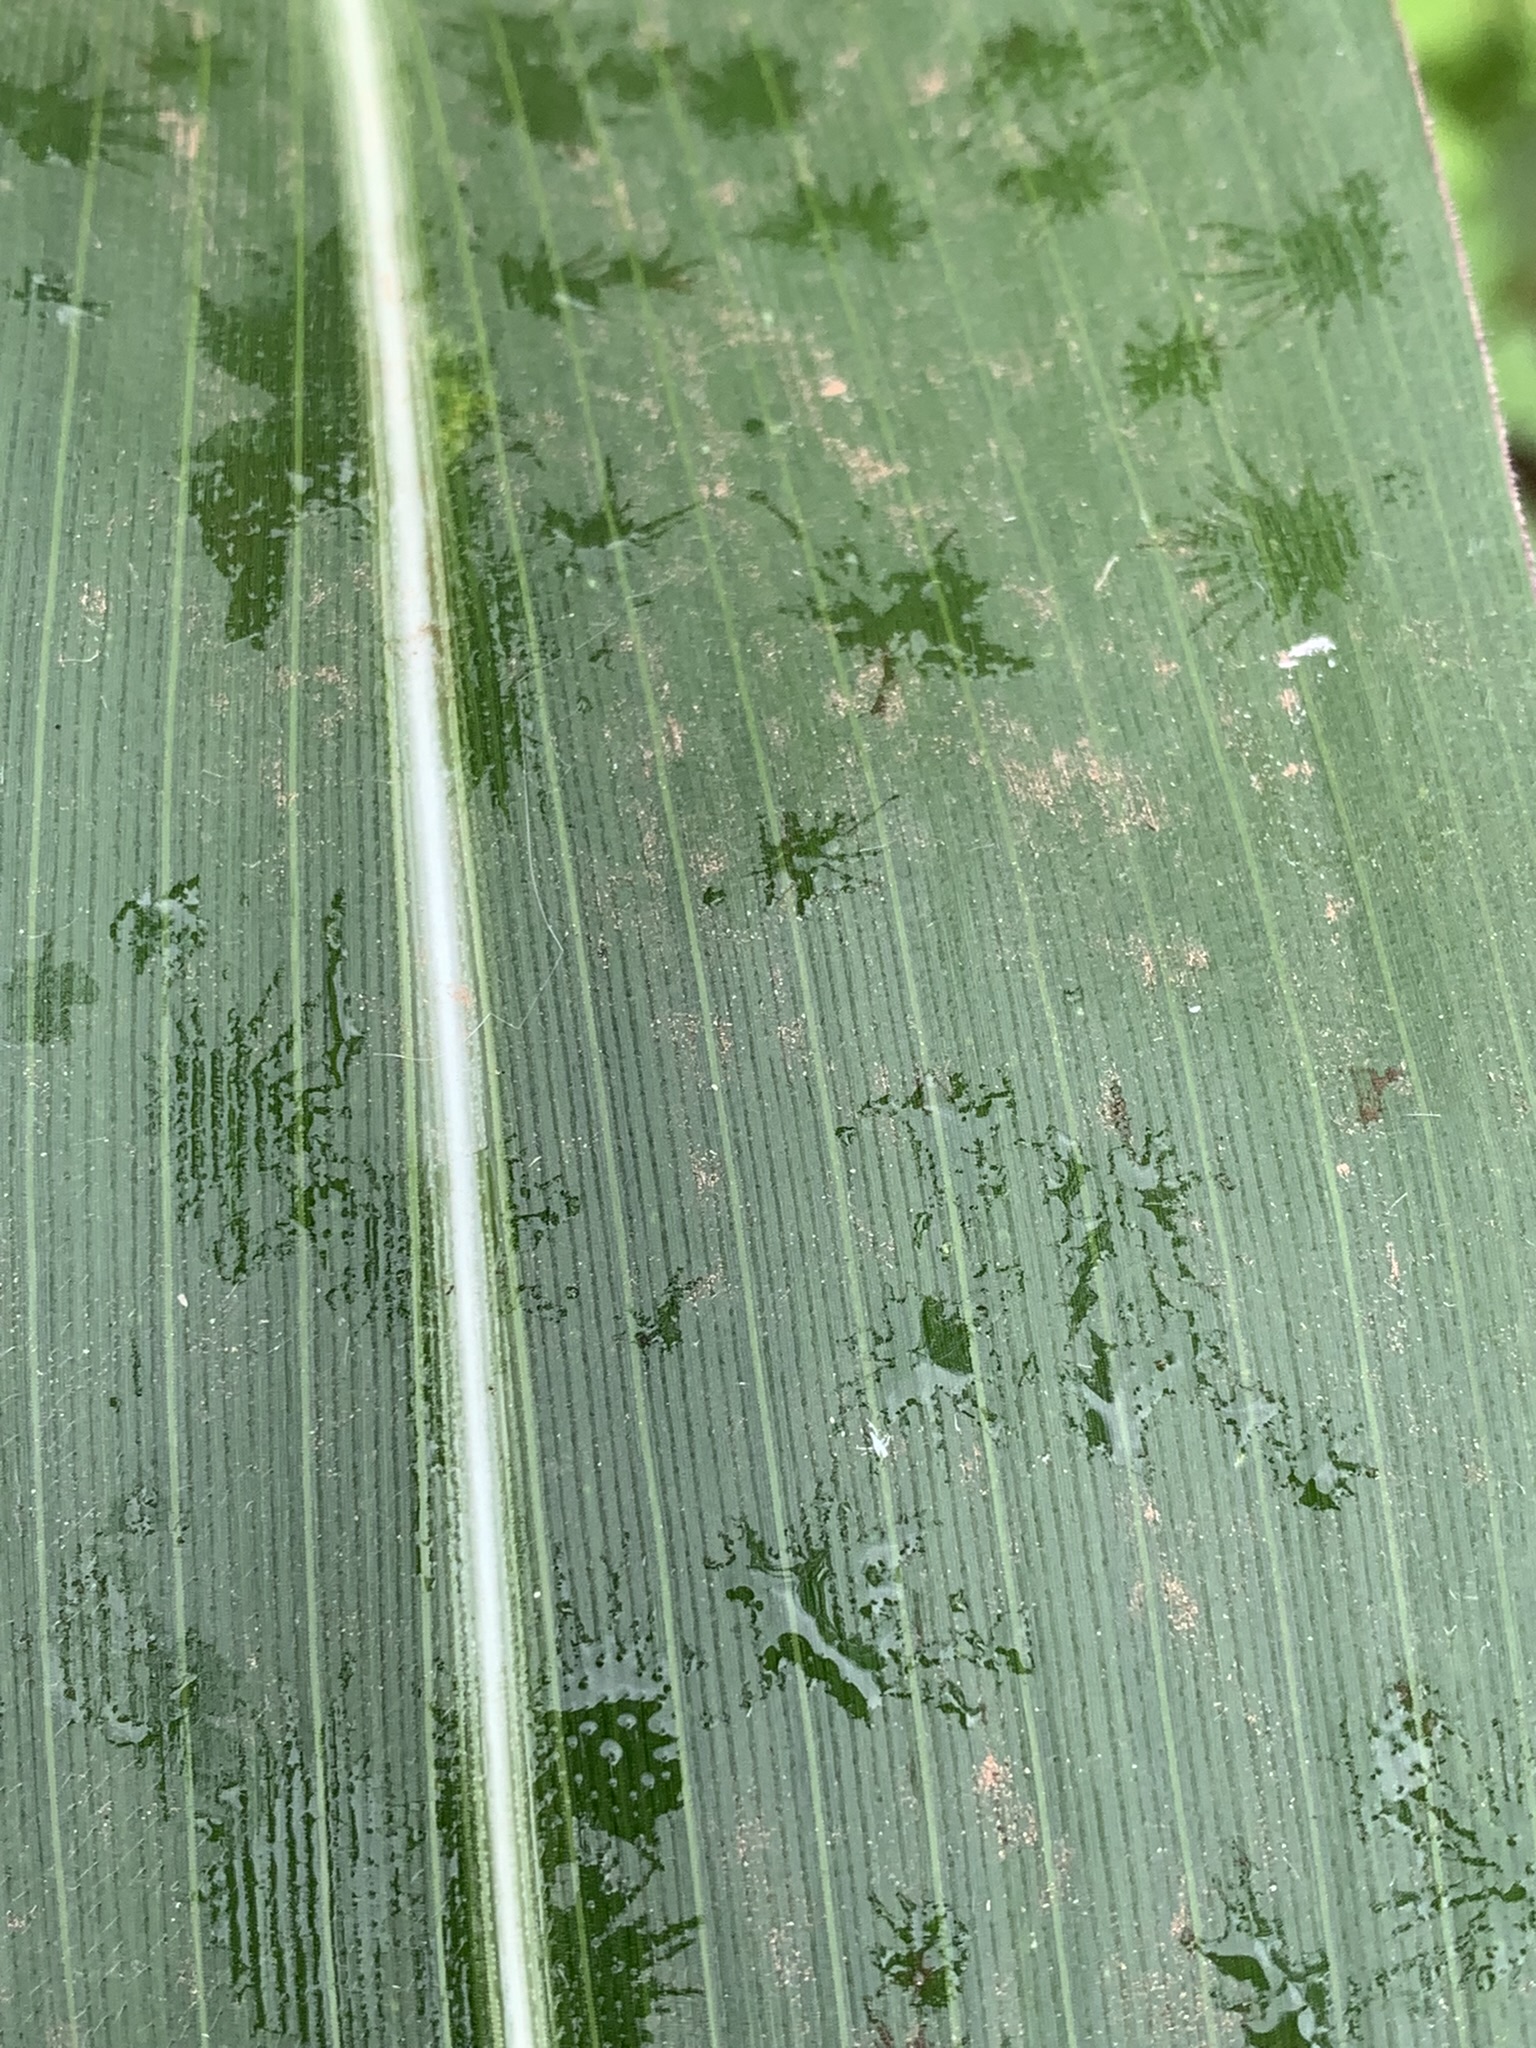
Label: Healthy